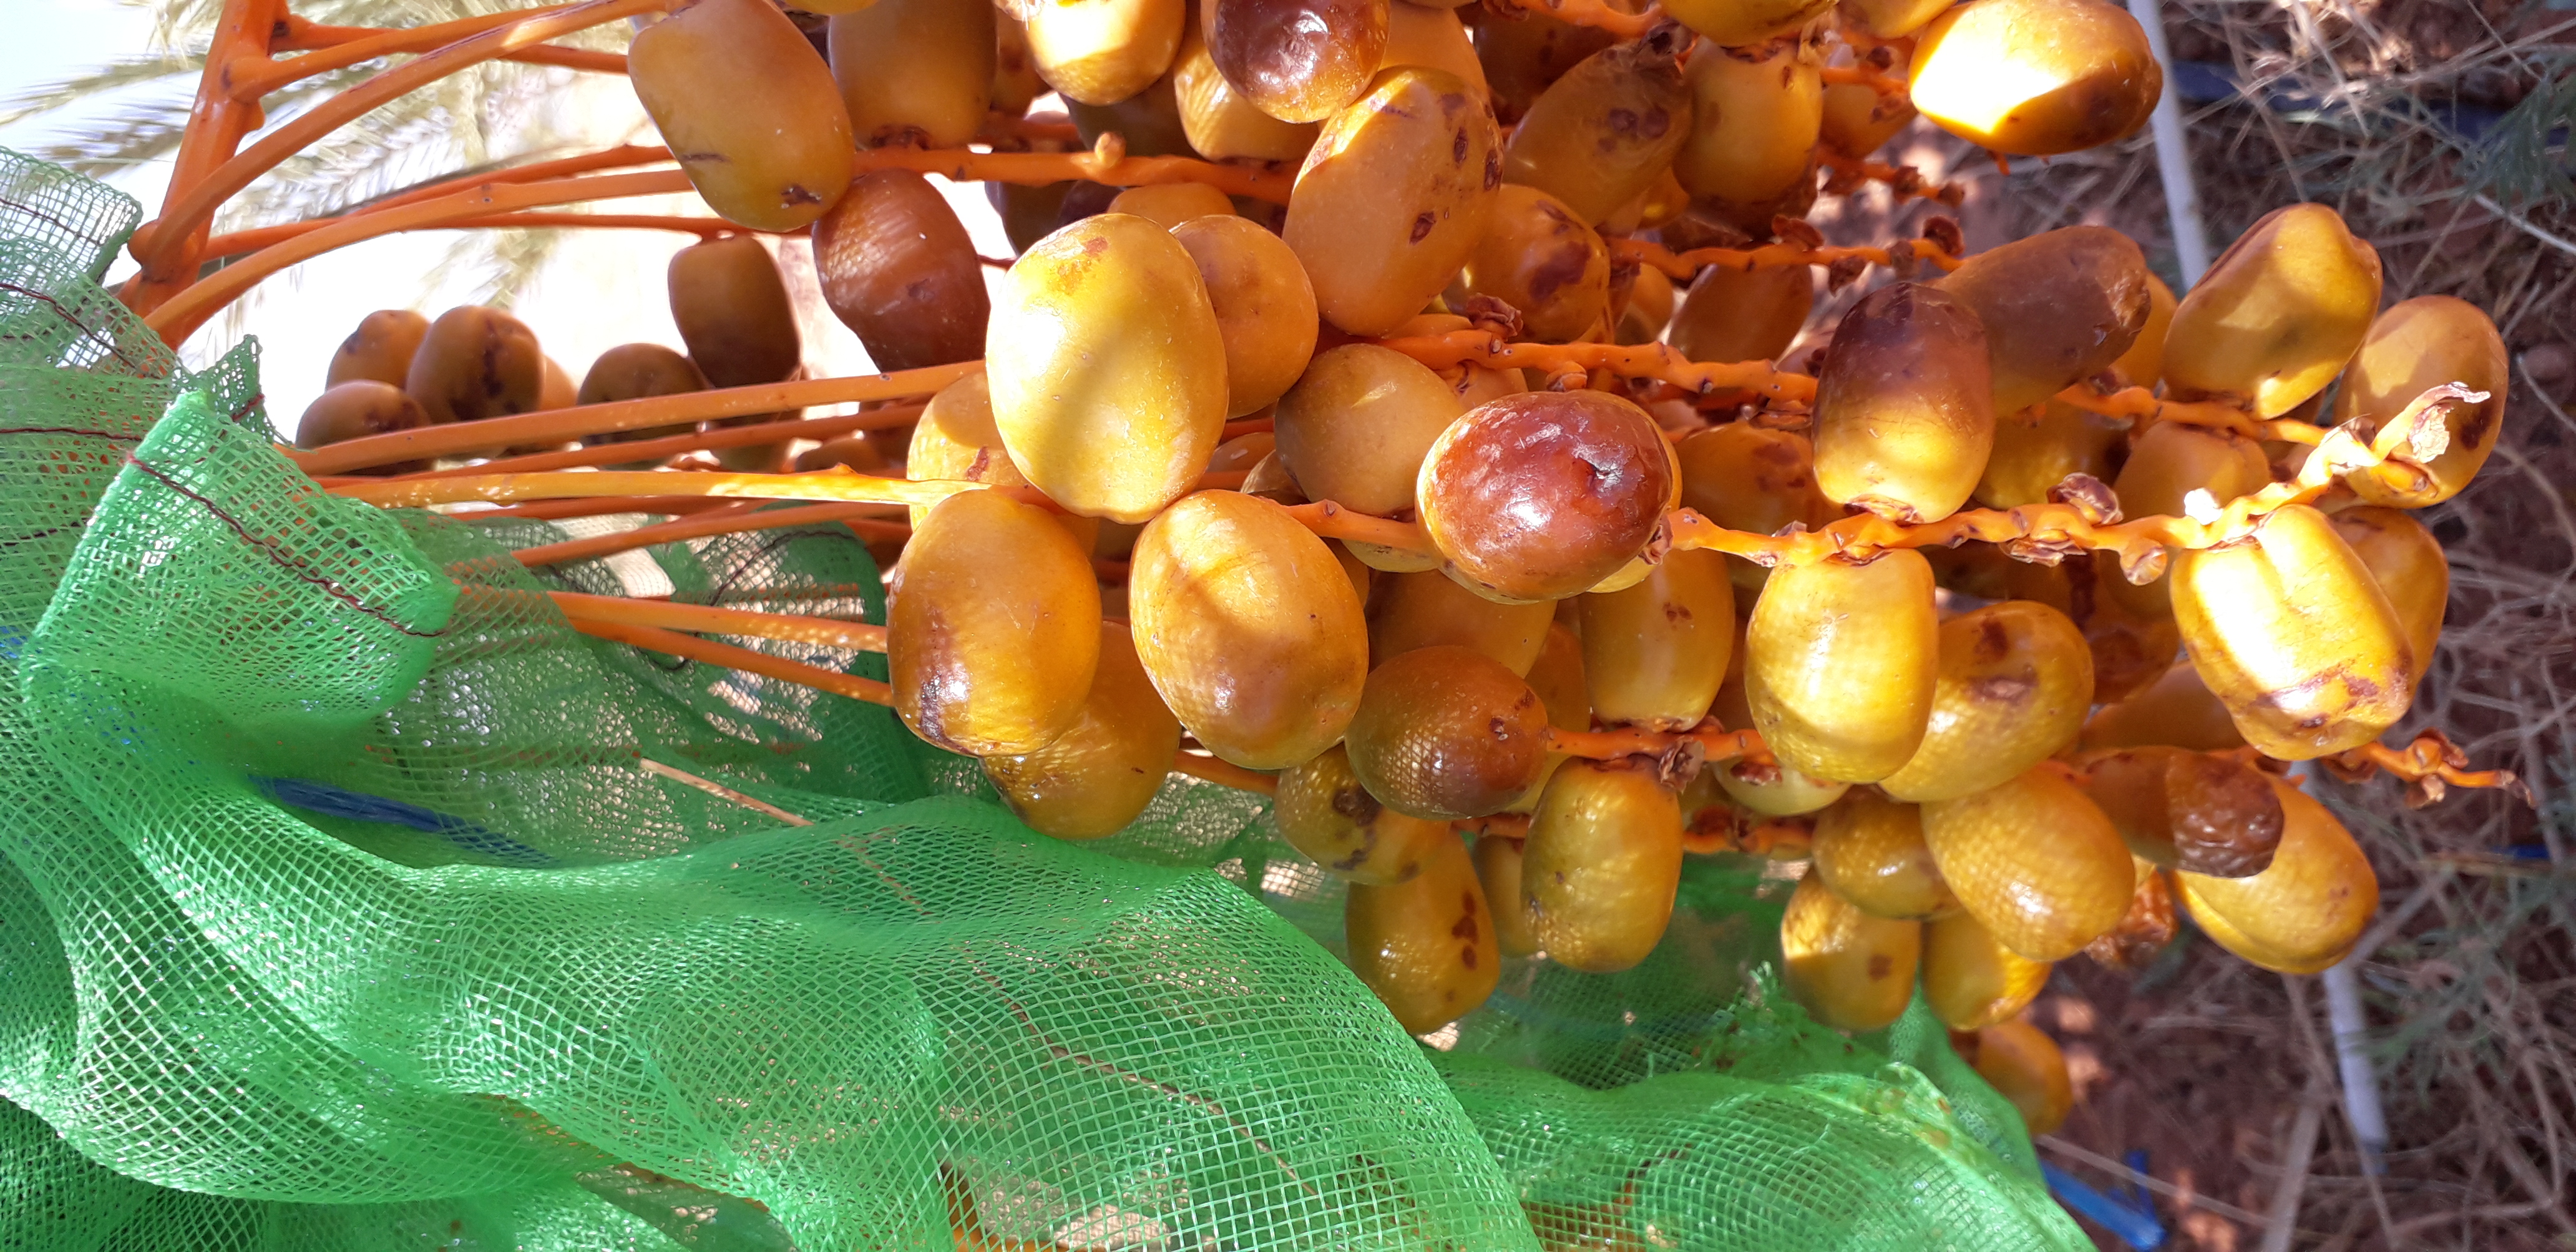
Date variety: Boufagous